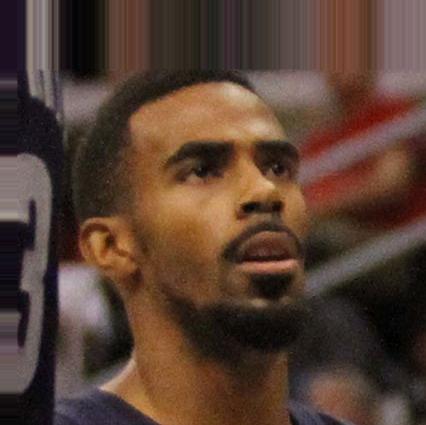
Age: 25